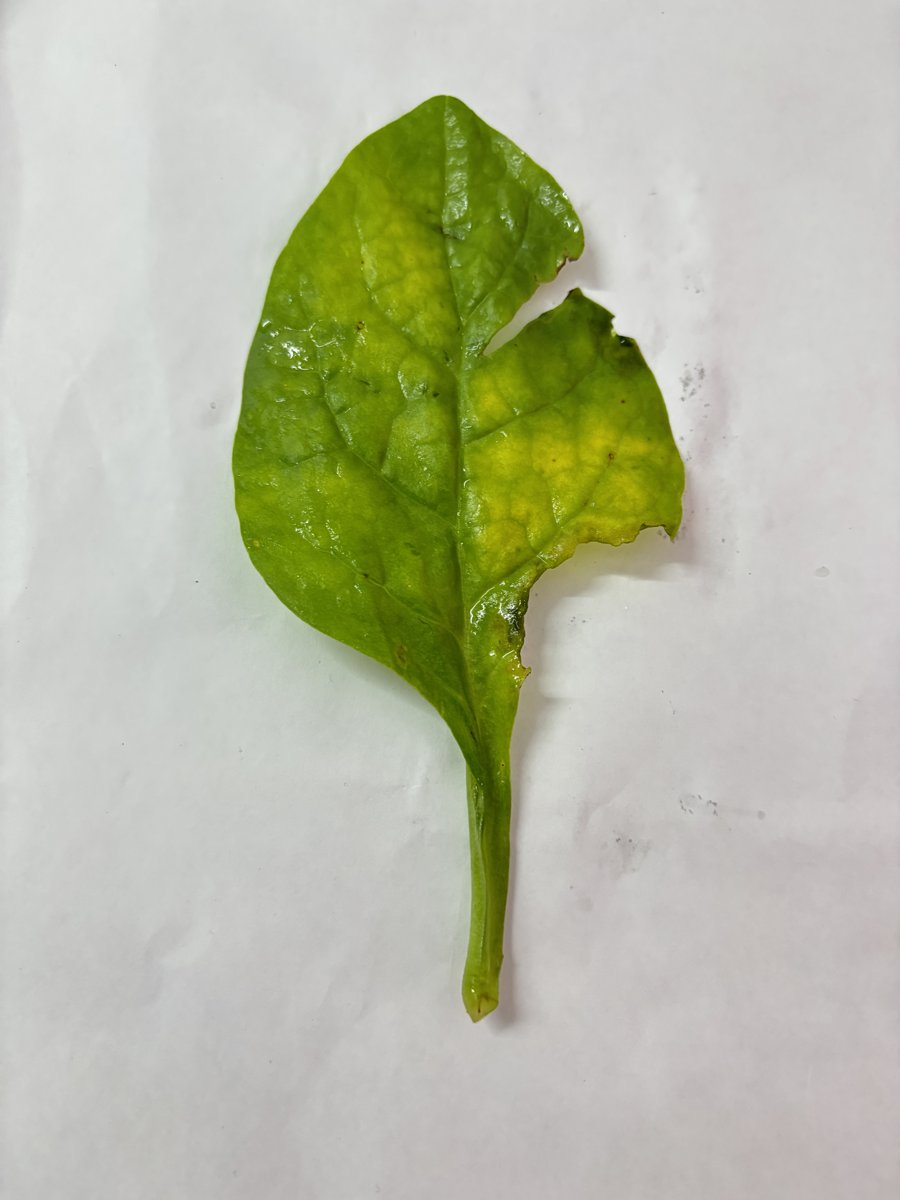
Label: Pest-Damage